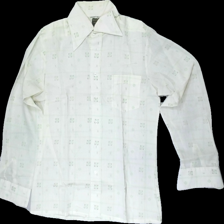
View: front
Type: Shirt
Category: Men
Brand: Not in the list
Brand text on label: permanent press
Colors: Yellow, Green
Material: 75% polyester 25% cotton
Pattern: Checkered print
Cut: Regular
Season: All
Trend: 70s
Stains: Major
Damage: gul
Damage 2: gul
Price range: <50
Recommended usage: Reuse
Description: skjorta med rutmönster och blommor över hela. gul, kan vara avsikt eller så har det blivit så vöver tid.